Islam and Sikhism

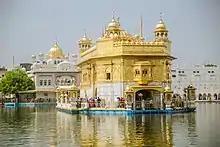
The Harmandir Sahib (also known as the Golden Temple).

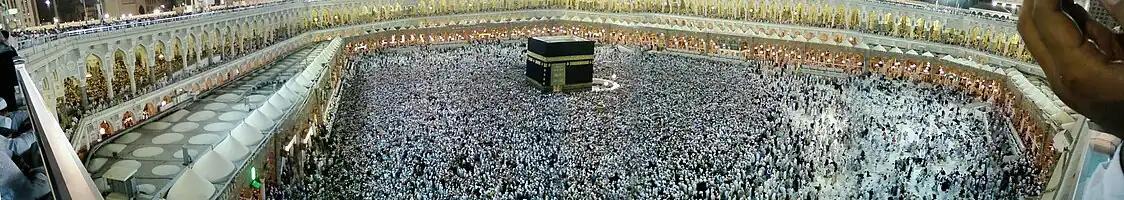
Masjid al-Haram Mecca.

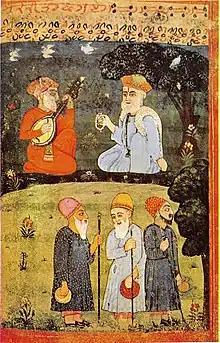
Guru Nanak and Mardana with Muslim "Fakirs" on their way to Mecca. This painting is found in the B-40 Janamsakhi, written and painted in 1733. The painting was made by Alam Chand Raj

The Golden Temple (Harmandir Sahib) in Amritsar, India is not only a central religious place of the Sikhs, but also a symbol of human brotherhood and equality. The four entrances of the holy shrine from all four directions, signify that people belonging to every walk of life are equally welcome. The Golden Temple is a holy site for Sikhs and is welcome to people of any faith.